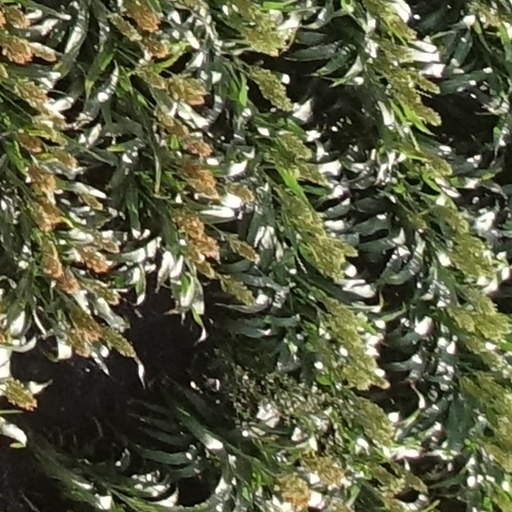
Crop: sorghum